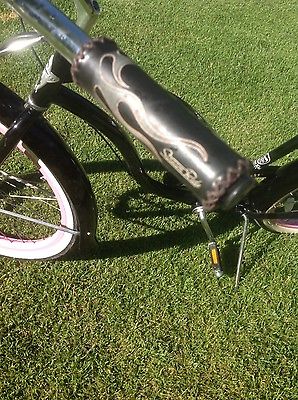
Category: bicycle